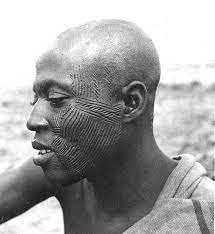
Nataal bi mel na ni ag nit moo ci nekk. Nit ku ñaaw sax laa illaah bopp bi rëy lool. Ku ñuul la nag moom xam naa ni mi ngi sol mbubbu mu weex am aw rëdd.